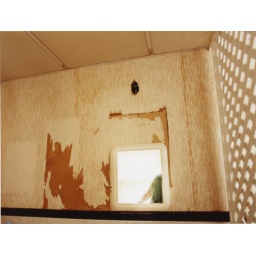
mirror in the bathroom